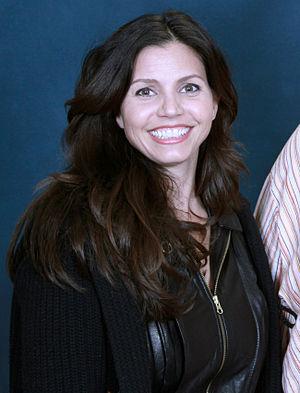
Charisma Carpenter, née le 23 juillet 1970 à Las Vegas, dans le Nevada, est une actrice américaine surtout connue grâce aux séries Buffy contre les vampires et Angel. Elle a fait plusieurs apparitions dans d'autres séries télévisées.